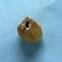
Maize quality: Bad